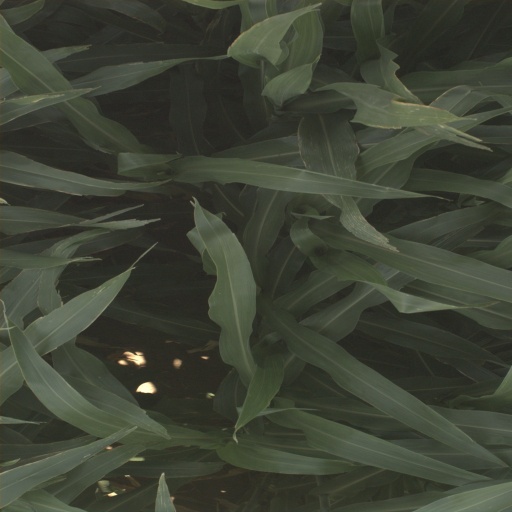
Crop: sorghum